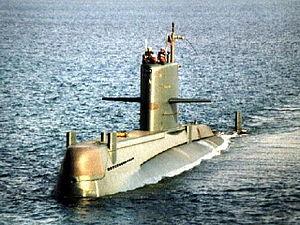
La Marina militare est la marine de guerre italienne, une des quatre armées de la République, appelée Regia Marina avant 1946.